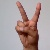
The image shows a hand gesture representing the letter 'V' in Indian Sign Language.